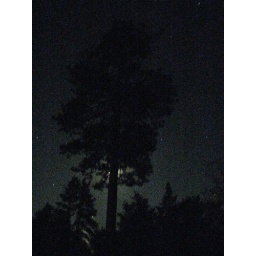
A moonlit white pine shows its silhouette over our campsite at Henry Coe State Park. Site 74.Henry Coe State ParkAugust 2009